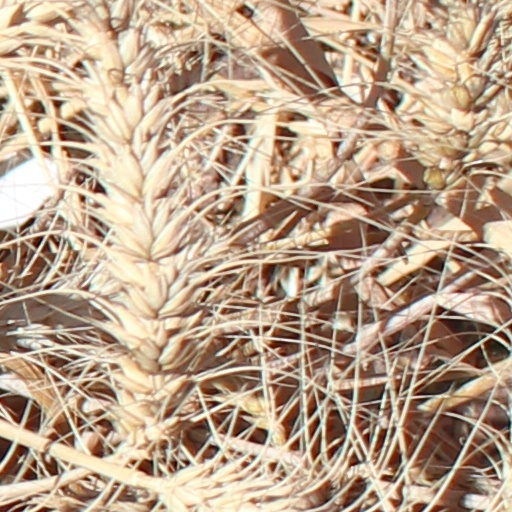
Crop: wheat